Cotter (farmer)

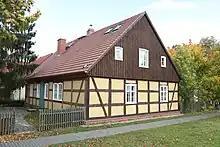
The home ("Kotten") of a "Kossäten" in Wuthenow in eastern Germany

A Kö(t)ter, Köt(h)ner, Kätner, singular and plural forms are identical, or Kotsasse(n [pl.]), and especially in Prussia and Mecklenburg also Kossat(h)e(n [pl.]), ' (sg./pl.) or Kossäte""'(n [pl.]), was a villager in medieval Europe who lived in a simple dwelling known as a "Kate"(n [pl.]) or "Kotten" (sg./pl.) ("cottage"). The term "Kötter" is recorded in Germany from the 14th century. The term "Kossäte" is derived from Low German and translates "who sits in a cottage". Cotter houses ("Kate" or "Kotten") were detached houses near German villages, used as homes and workshops. Many of these "Kotten"/Cotter houses still remain.